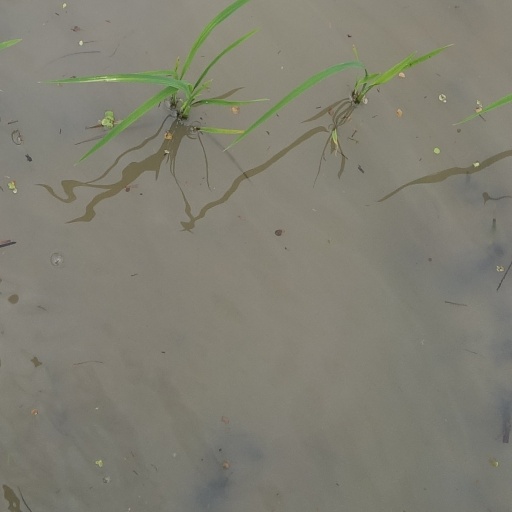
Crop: rice